Garden House riot

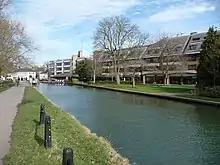
Cambridge DoubleTree, formerly the Garden House Hotel, in 2009

After a trial of seven days, the jury took nearly four hours to reach its decision. Seven of the defendants were acquitted, but eight students were convicted, including the six arrested in February and two others seen pushing in the crowd. All were aged between 19 and 25. Judge Melford Stevenson controversially gave harsh sentences to those involved. Six of the convicted students were sentenced to between 9 months and 18 months in prison, and two aged under 21 were sentenced to periods in borstal. One student from Brazil and a second from South Africa were also recommended for deportation. The sentences were criticised as heavy-handed, as was the judge's comment that he would have passed heavier sentences but for the "evil influence of some senior members of the university". The Vice-Chancellor of Cambridge University, Owen Chadwick, contradicted press statements that students were incited to violence by more senior members of the university.